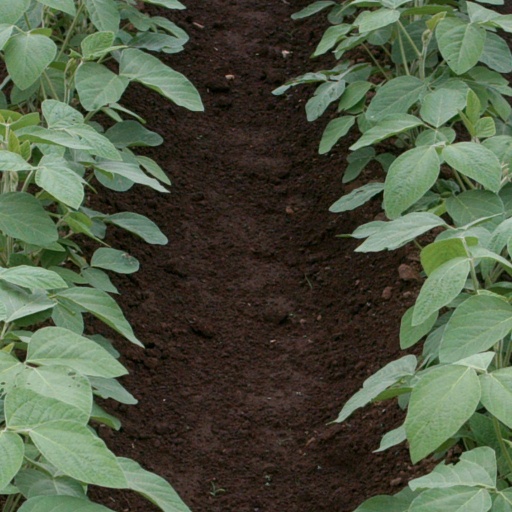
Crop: soybean